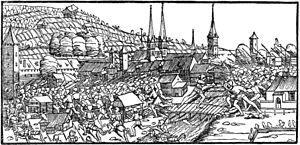
Cette page concerne l'année 1443 du calendrier julien.